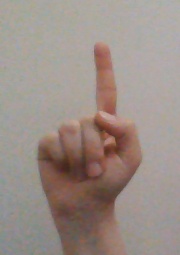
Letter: bb